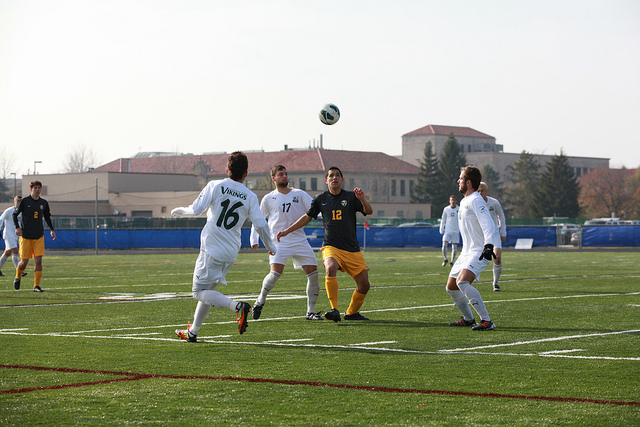
quả bóng đang bay lơ lửng ở trên đầu của các cầu thủ bóng đá